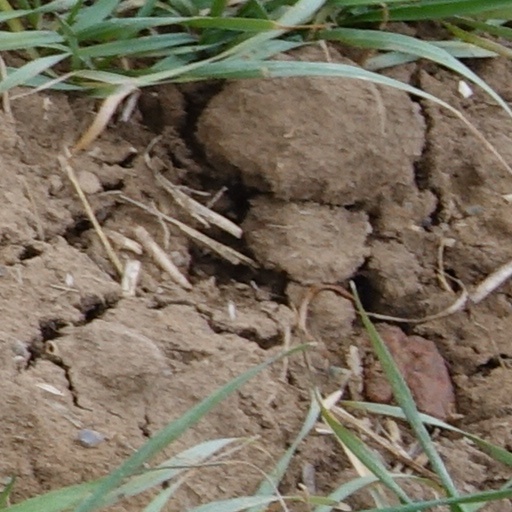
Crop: wheat